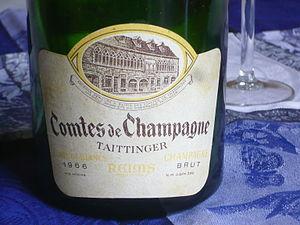
L'étiquette d'une bouteille de champagne
Champagne Taittinger est une maison de vin de Champagne, auparavant dénommée Forest-Fourneaux. Son nom actuel est Taittinger Compagnie Commerciale et Viticole Champenoise.